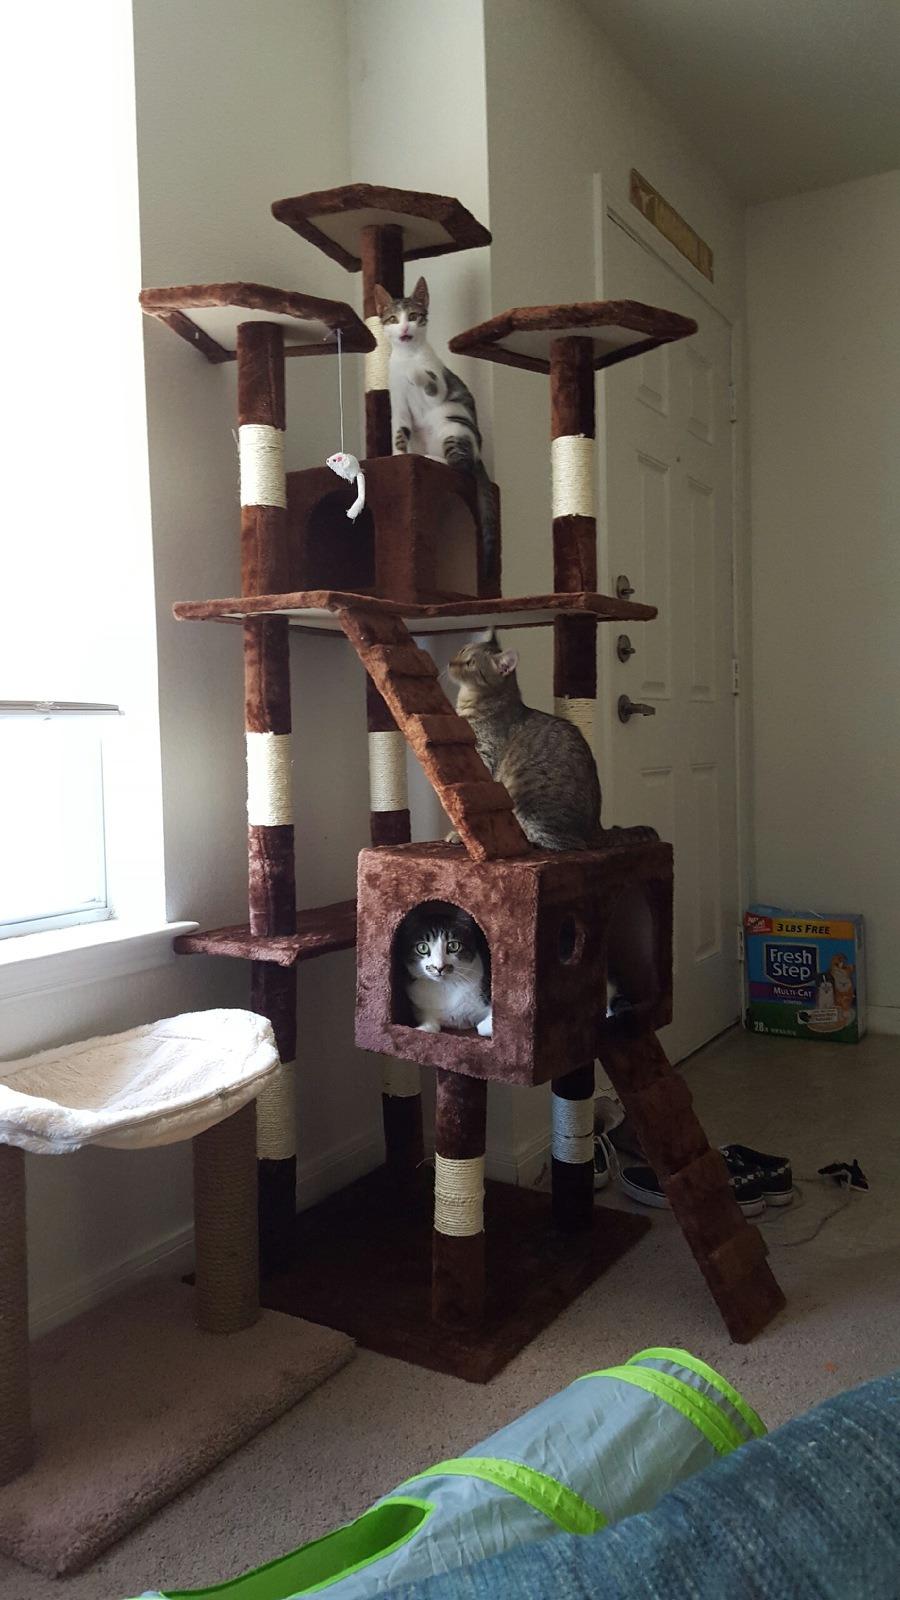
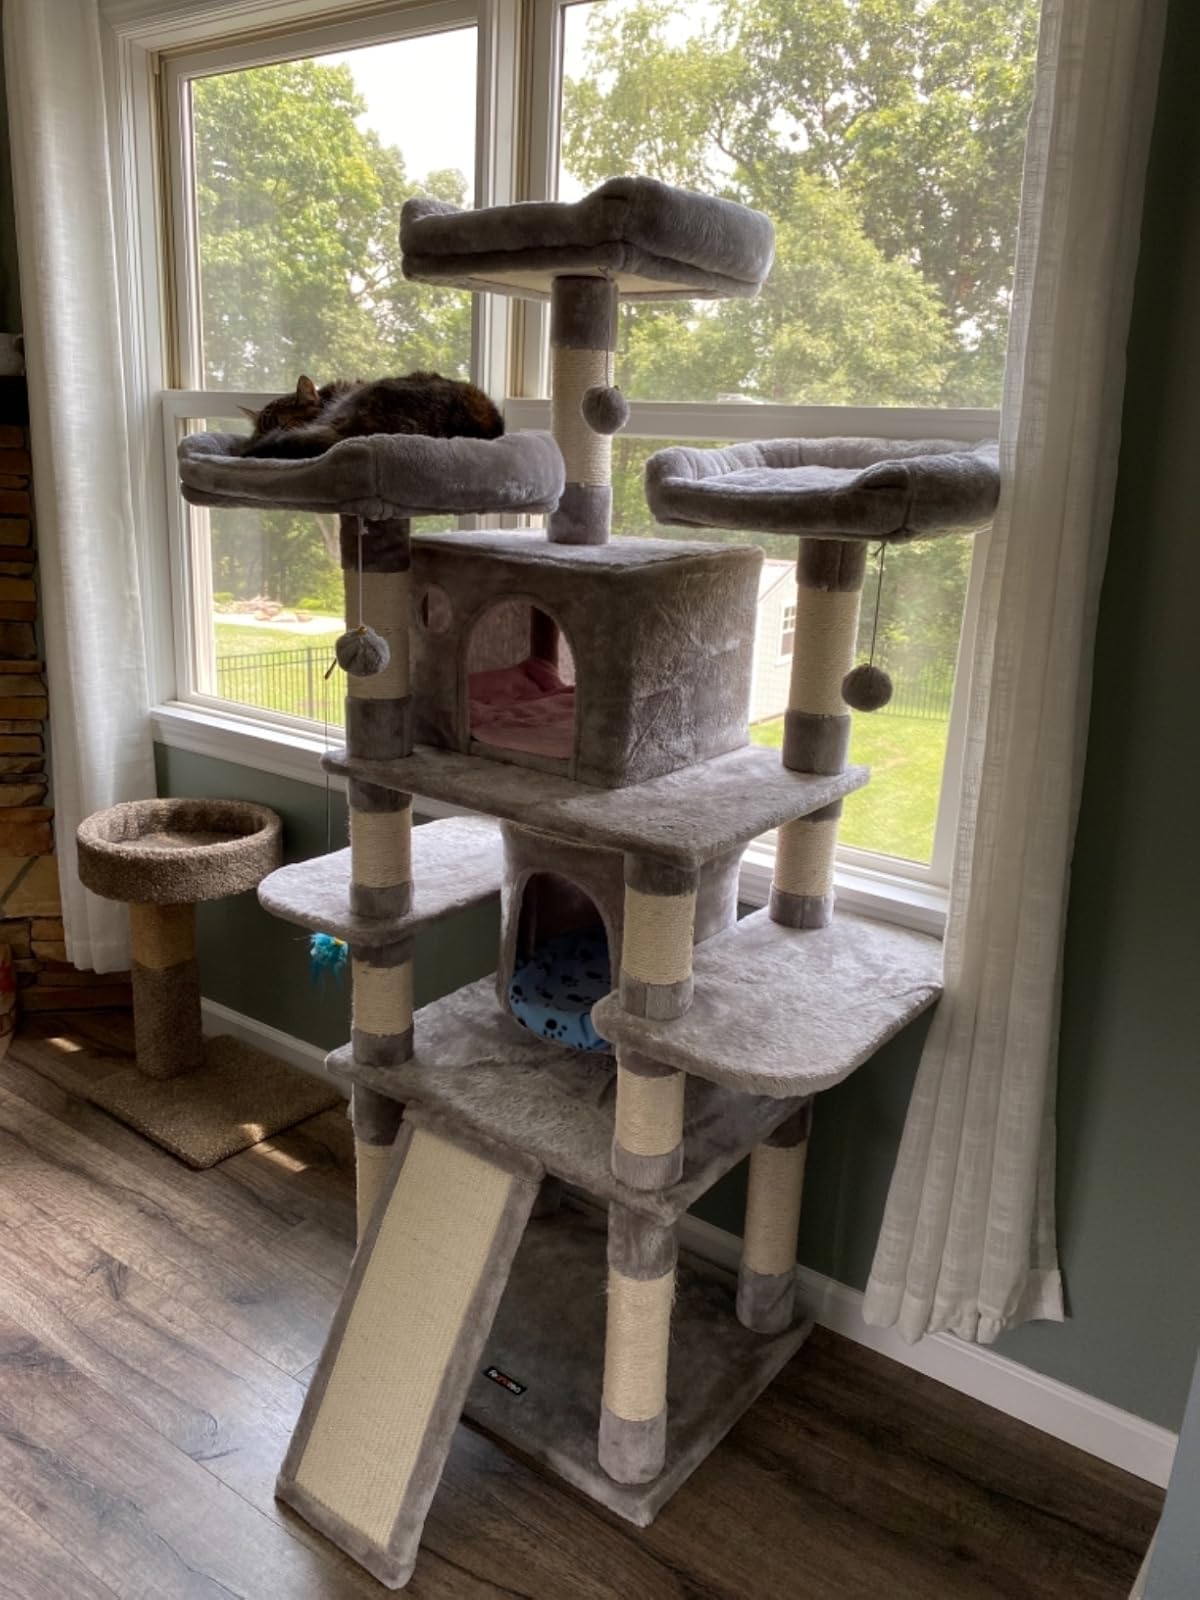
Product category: items_cat tree
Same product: no